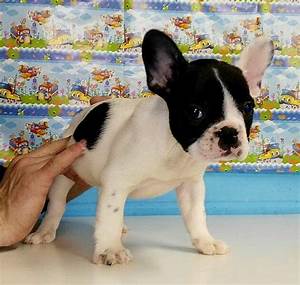
Label: cane